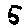
Label: 5